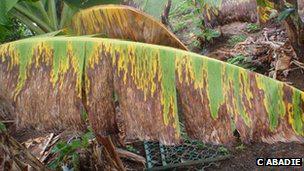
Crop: unknown
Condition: banana_banana_black_streak